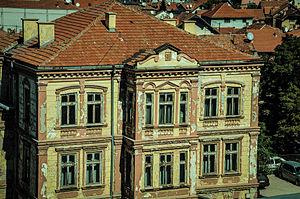
Cet article recense les monuments culturels du district de Raška en Serbie.
Les monuments culturels protégés constituent une catégorie de monuments de Serbie inscrits sur une liste de monuments bénéficiant de la protection de l'État. Il s'agit d'une troisième catégorie de monuments protégés classés, par leur importance, après les monuments culturels d'importance exceptionnelle et les monuments culturels de grande importance.
Le bâtiment administratif de la société Uniprom à Novi Pazar se trouve à Novi Pazar, dans le district de Raška, en Serbie. Il est inscrit sur la liste des monuments culturels protégés de la République de Serbie.